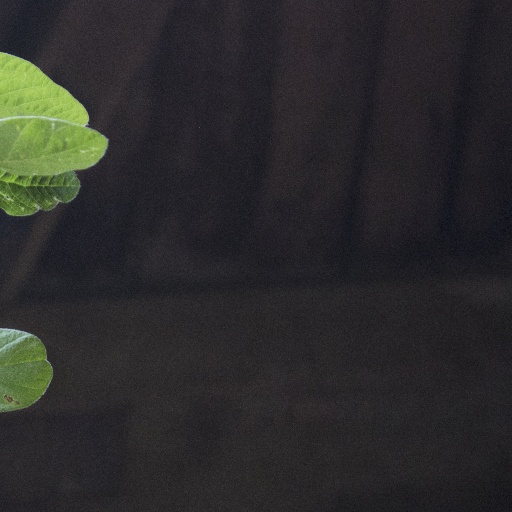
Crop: soybean